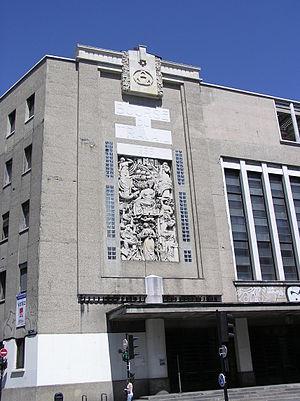
Bordeaux Bourse du Travail
La bourse du travail de Bordeaux, située dans le quartier de la Victoire a été réalisée à l'initiative du maire de Bordeaux Adrien Marquet, qui en a confié la conception à Jacques D'Welles, architecte en chef de la ville de Bordeaux. Les interventions de nombreux artistes comme Jean Dupas et Alfred Janniot font de cet équipement un remarquable exemple de l'architecture Art déco bordelaise.
Une bourse du travail était à l'origine un bureau de placement des ouvriers, assuré par les syndicats, selon le projet de l'économiste libéral belge Gustave de Molinari.